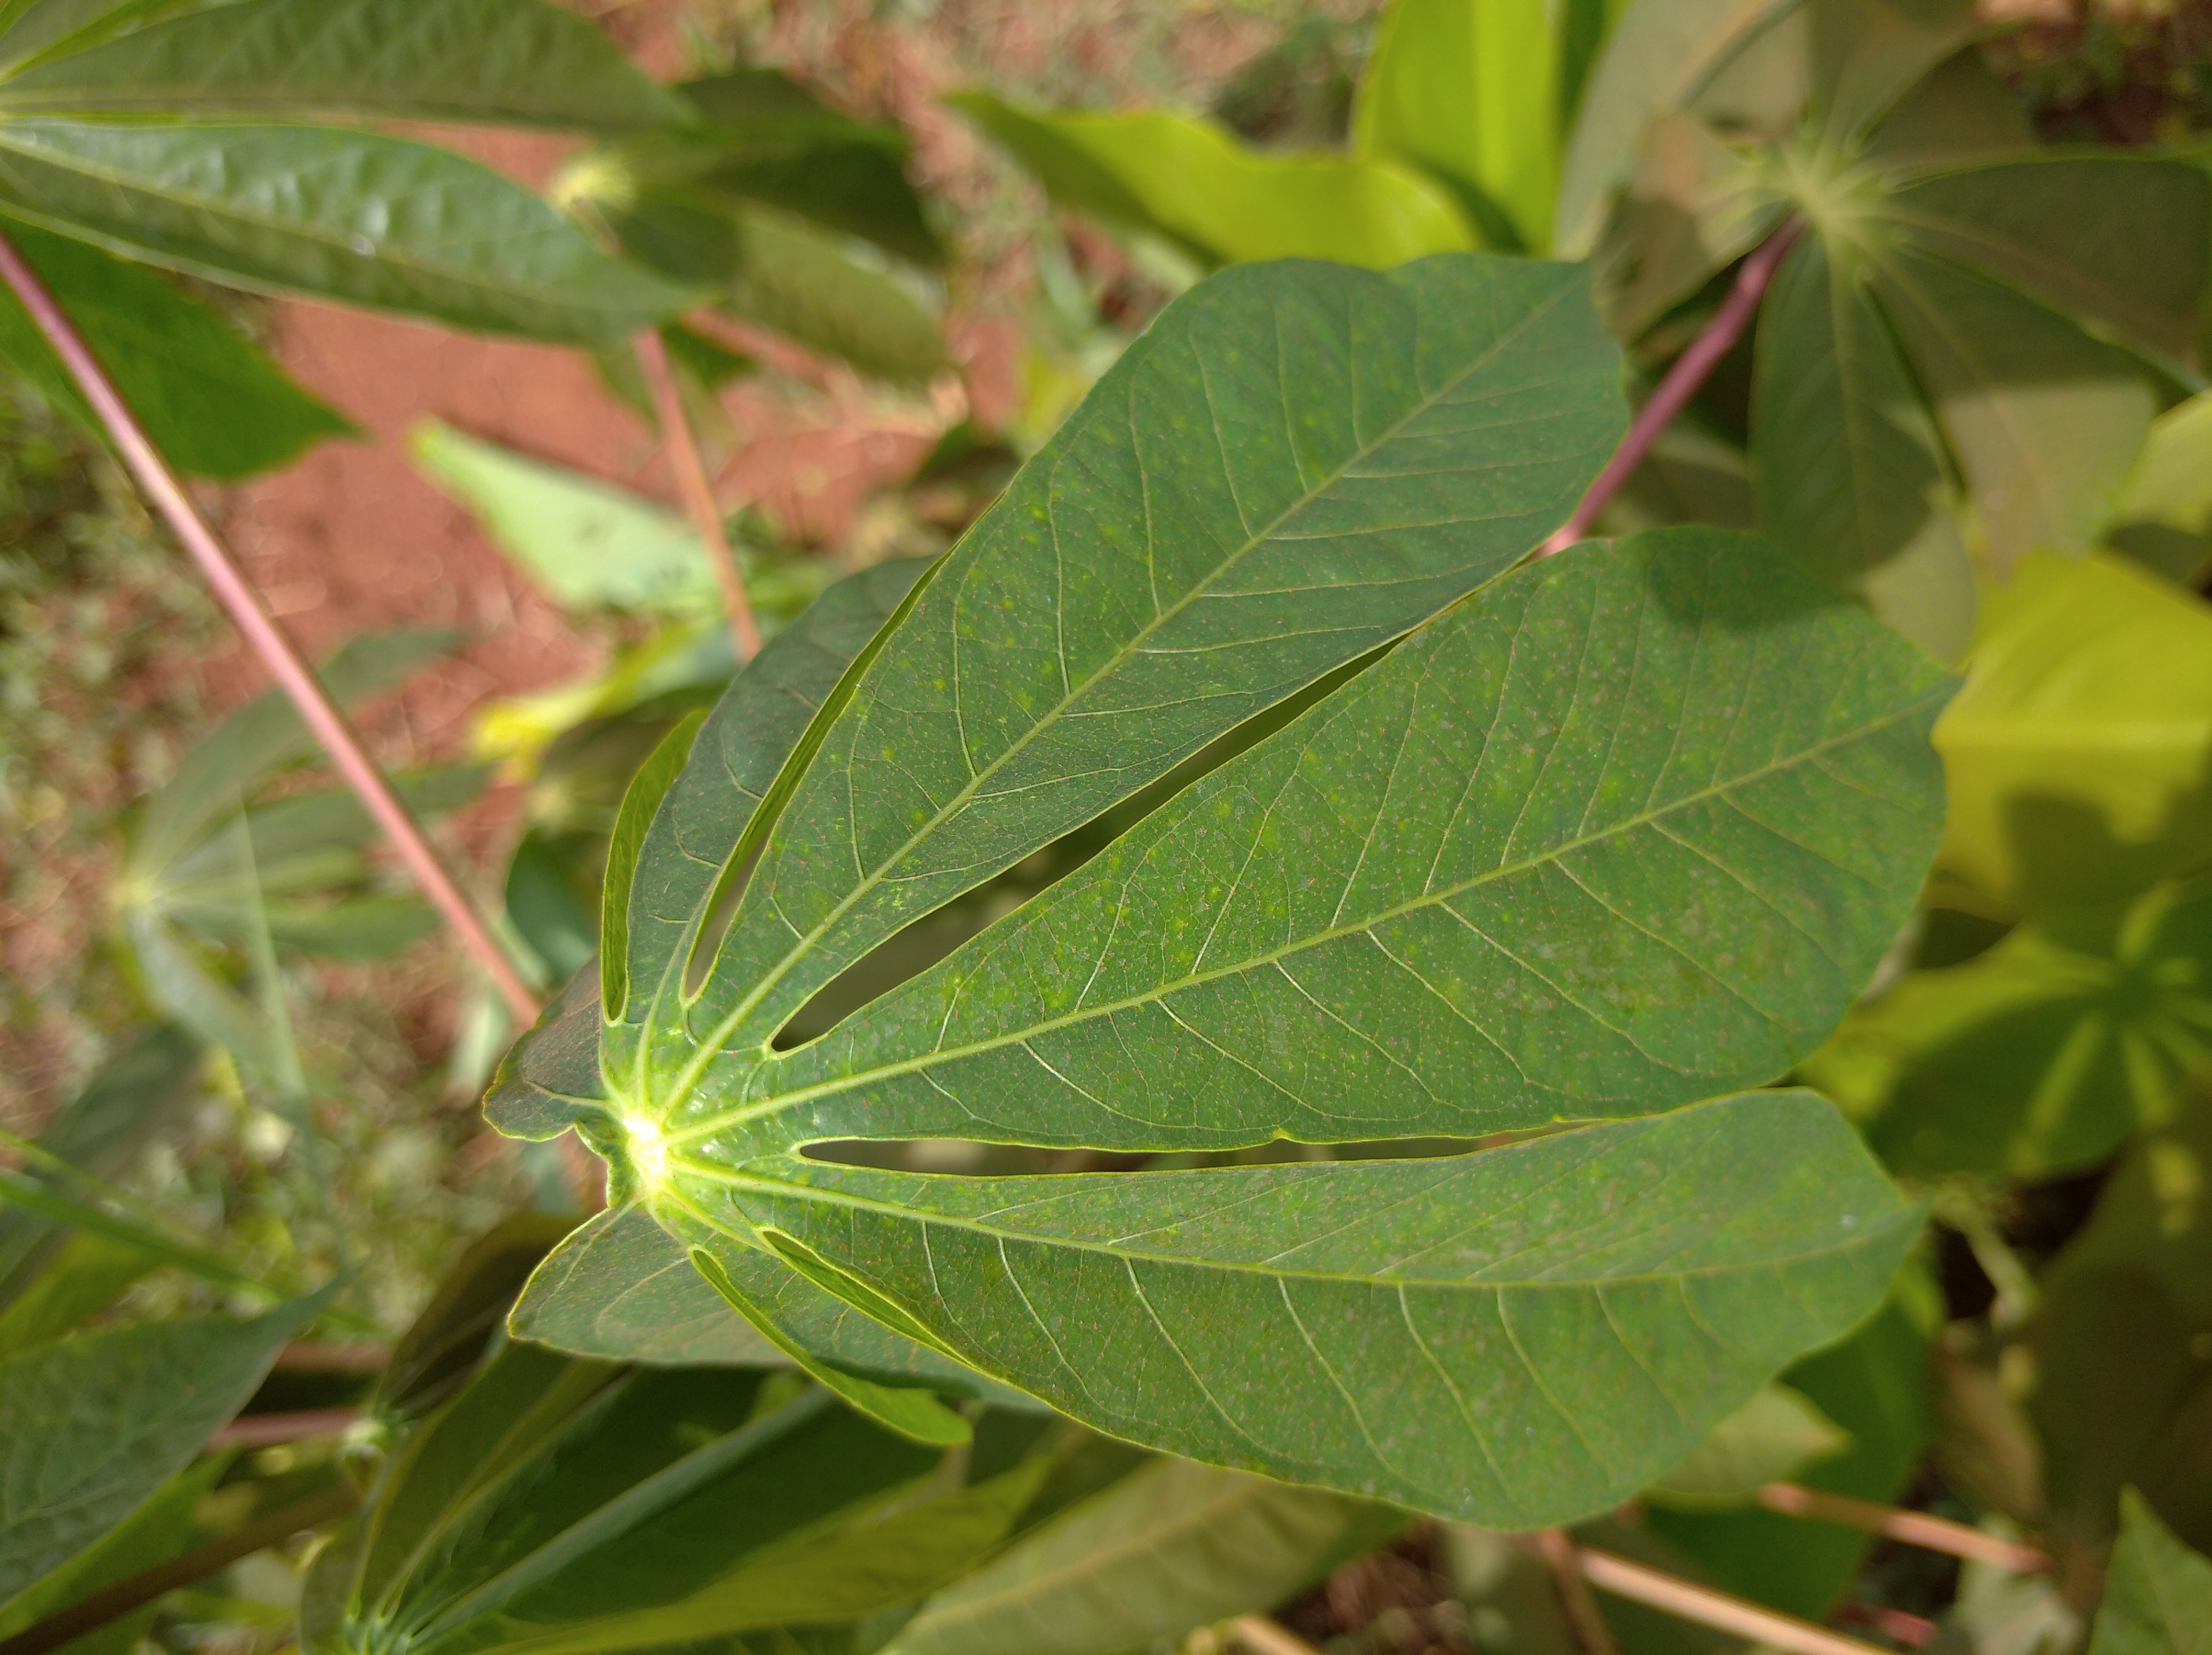
Label: healthy